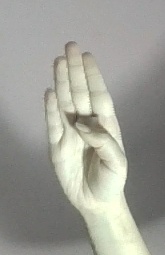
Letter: kaaf